University of Montevallo

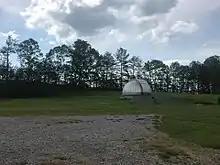
The James Wylie Shepherd Observatory is located roughly three miles from the university campus.

Traditionally, Crook Week was a week in late October when the senior class women would hide the "crook"—a staff shaped roughly like a shepherd's crook—and give obscure clues for the underclass women who were to find it.